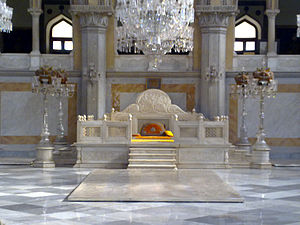
Hyderabad (fyrstestat) / Politik og administration / Symboler
Nizamens marmortrone i Chowmahalla-paladset
Hyderabad var en stat på det indiske subkontinent. Staten blev etableret i 1724 og eksisterede frem til 1948, hvor den blev indlemmet i Indien. Staten var den største af de indiske fyrstestater i kolonitidens Indien, og havde i 1947 en befolkning på over 16 millioner. Den blev regeret af en hersker med titlen nizam. Herskeren var muslim, mens befolkningen overvejende var hinduer. Byen Hyderabad var landets hovedstad.